Yousif Thomas Mirkis

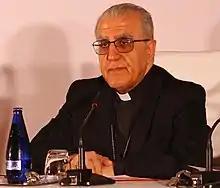
Yousif Thomas Mirkis

Archbishop Mgr. Yousif Thomas Mirkis, is the Archbishop of Chaldean Catholic Archeparchy of Kirkuk-Sulaimaniya whose cathedral, St Paul's, was repeatedly bombed and rebuilt by Islamic State in the early 2000s. He announced a policy of starting a new university in Iraq, and has been described as a both a journalist and a human rights activist; he organised the purchase of Kituk's first Ultrasound system.